Dübendorf

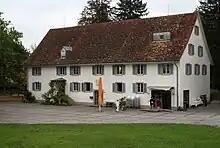
"Obere Mühle", the cultural centre of Dübendorf

The town of Dübendorf is quite small and easy to get around on foot. Crossing from one side of the city to the other can be done within a half hour of casual walking. Apart from the city center and the river, an interesting place to visit is the museum of military aviation, displaying not just various military planes, but also various demonstration material (for instance, how helicopter control systems function) and two of the last original Junkers Ju 52 vintage aircraft in flying condition, which are used to provide sightseeing trips.